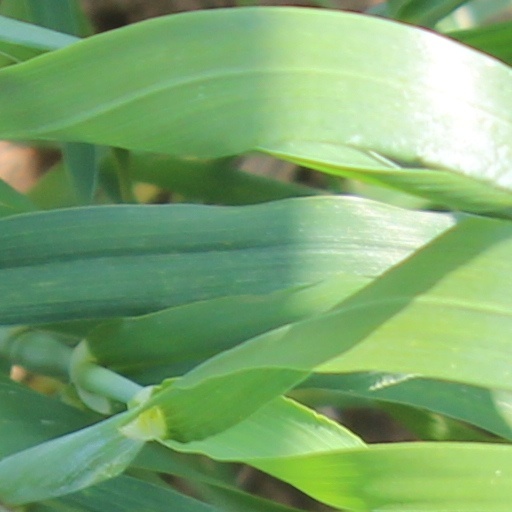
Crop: wheat